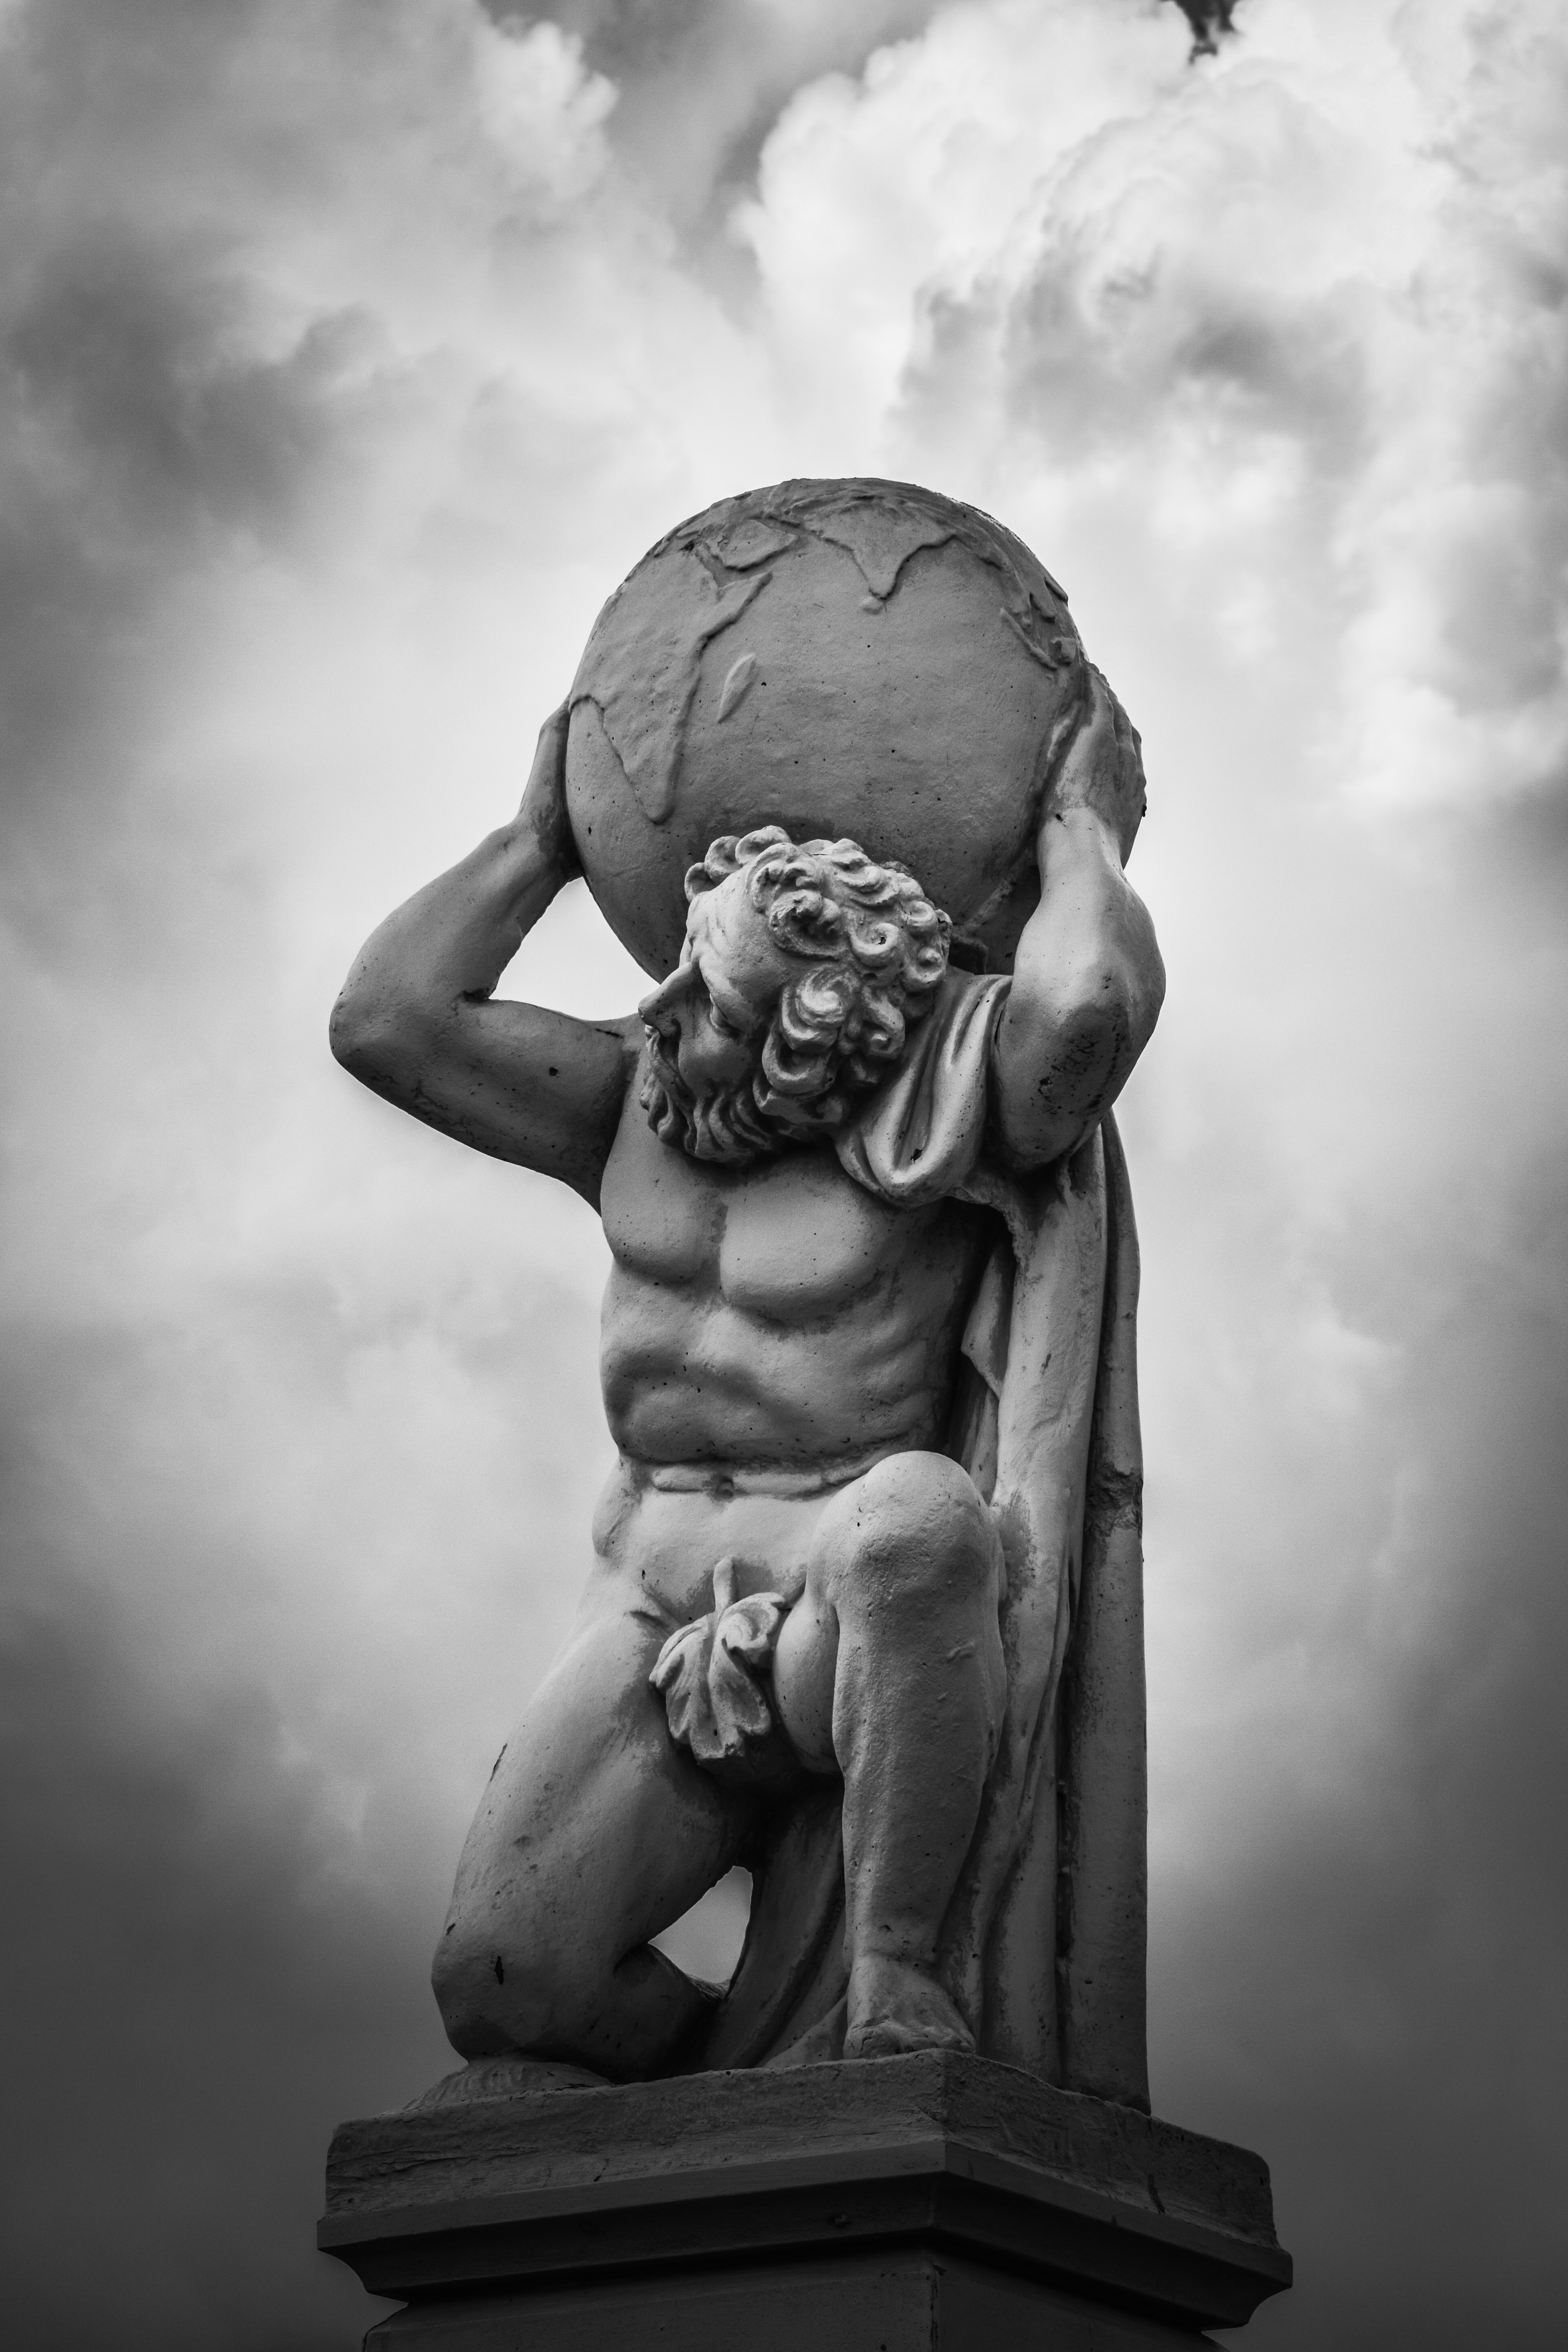
man, cloud, black and white, sky, monument, male, statue, greek, monochrome, world, artwork, atlas, sculpture, titan, decorative, carrying, naked, myth, body, cyprus, mythology, ayia napa, stone carving, monochrome photography, water world, stock photography, classical sculpture